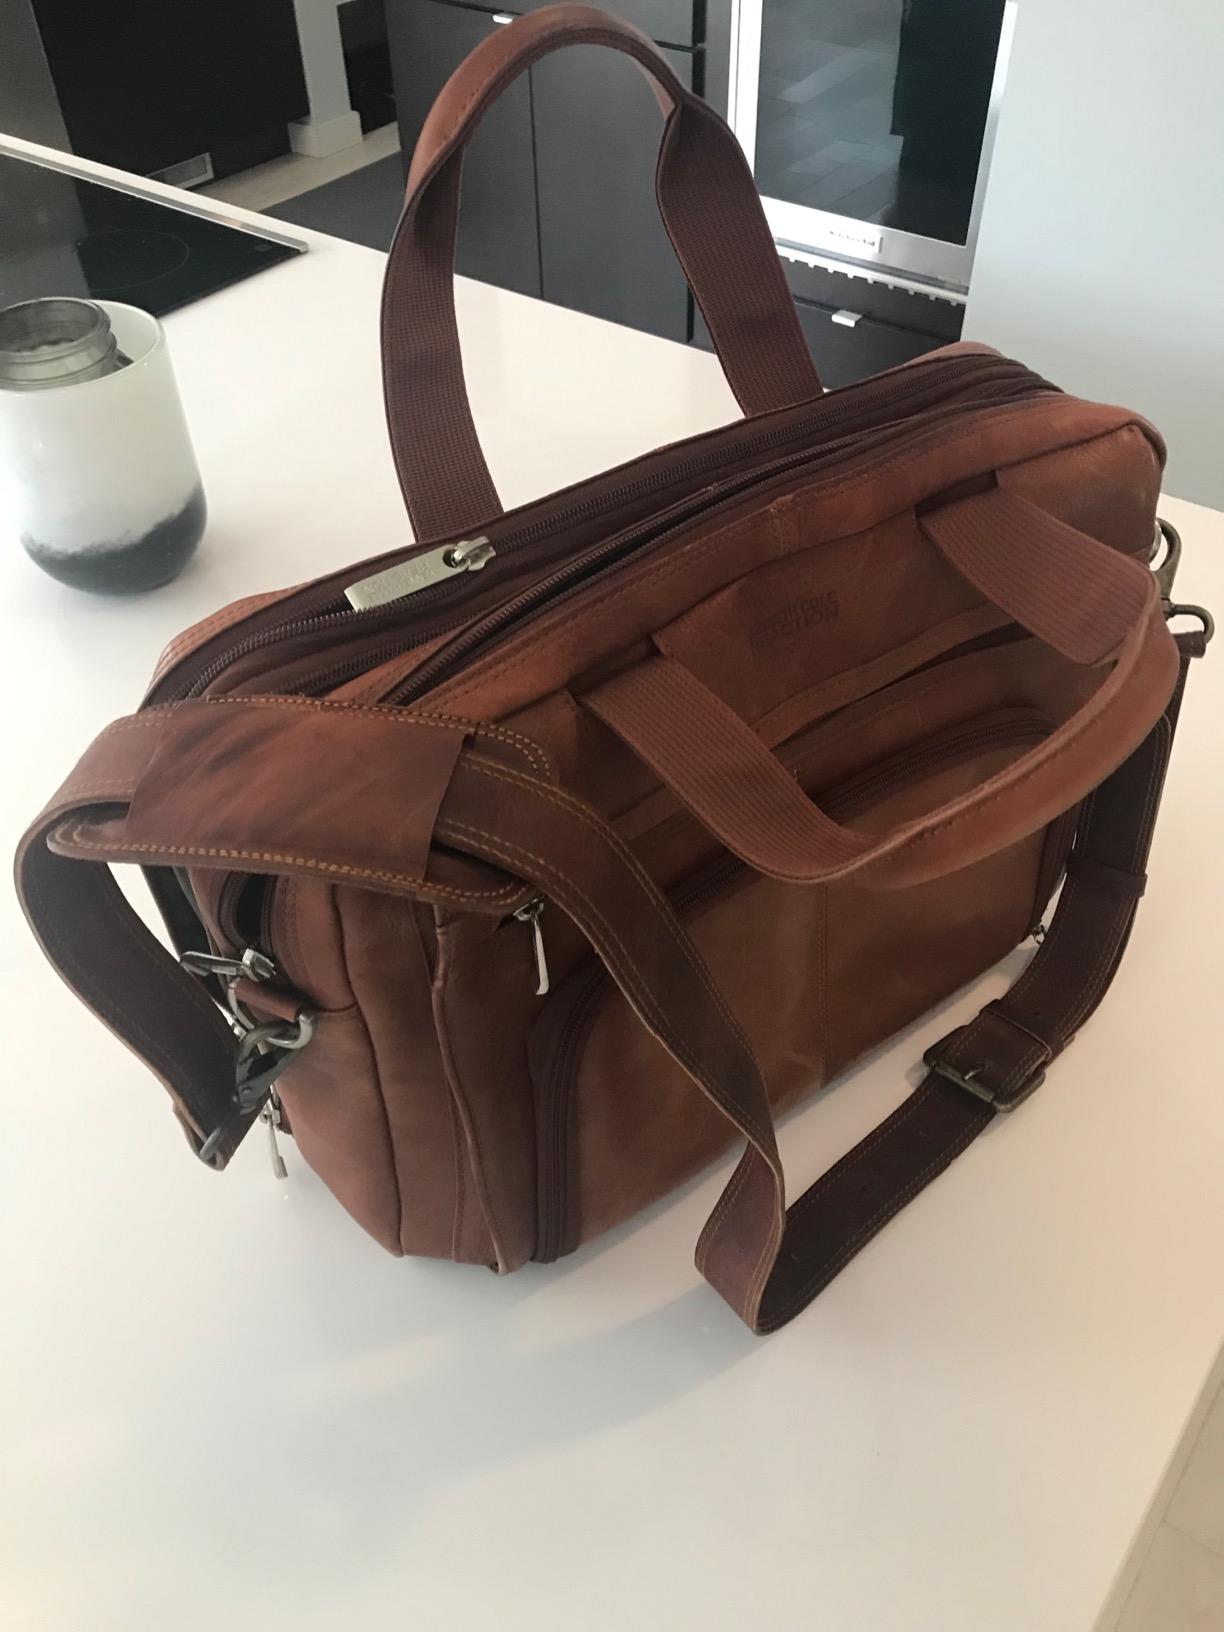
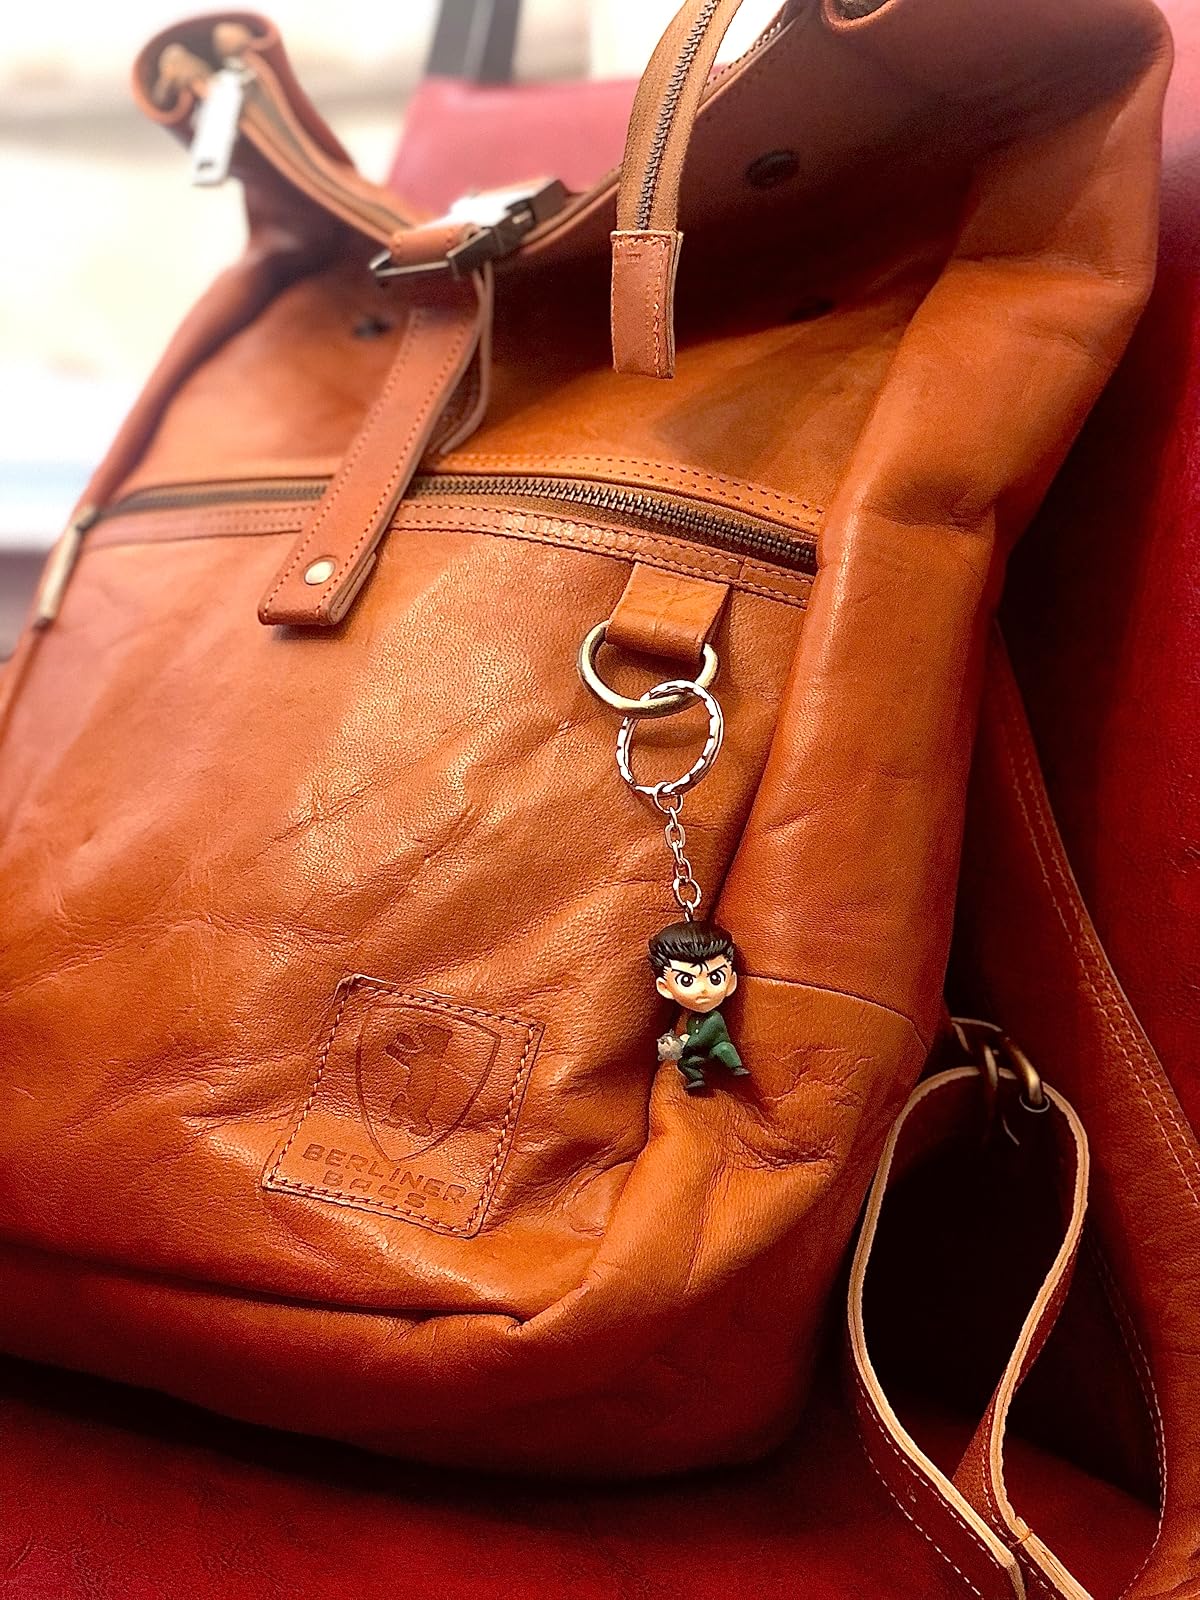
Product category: bag
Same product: no